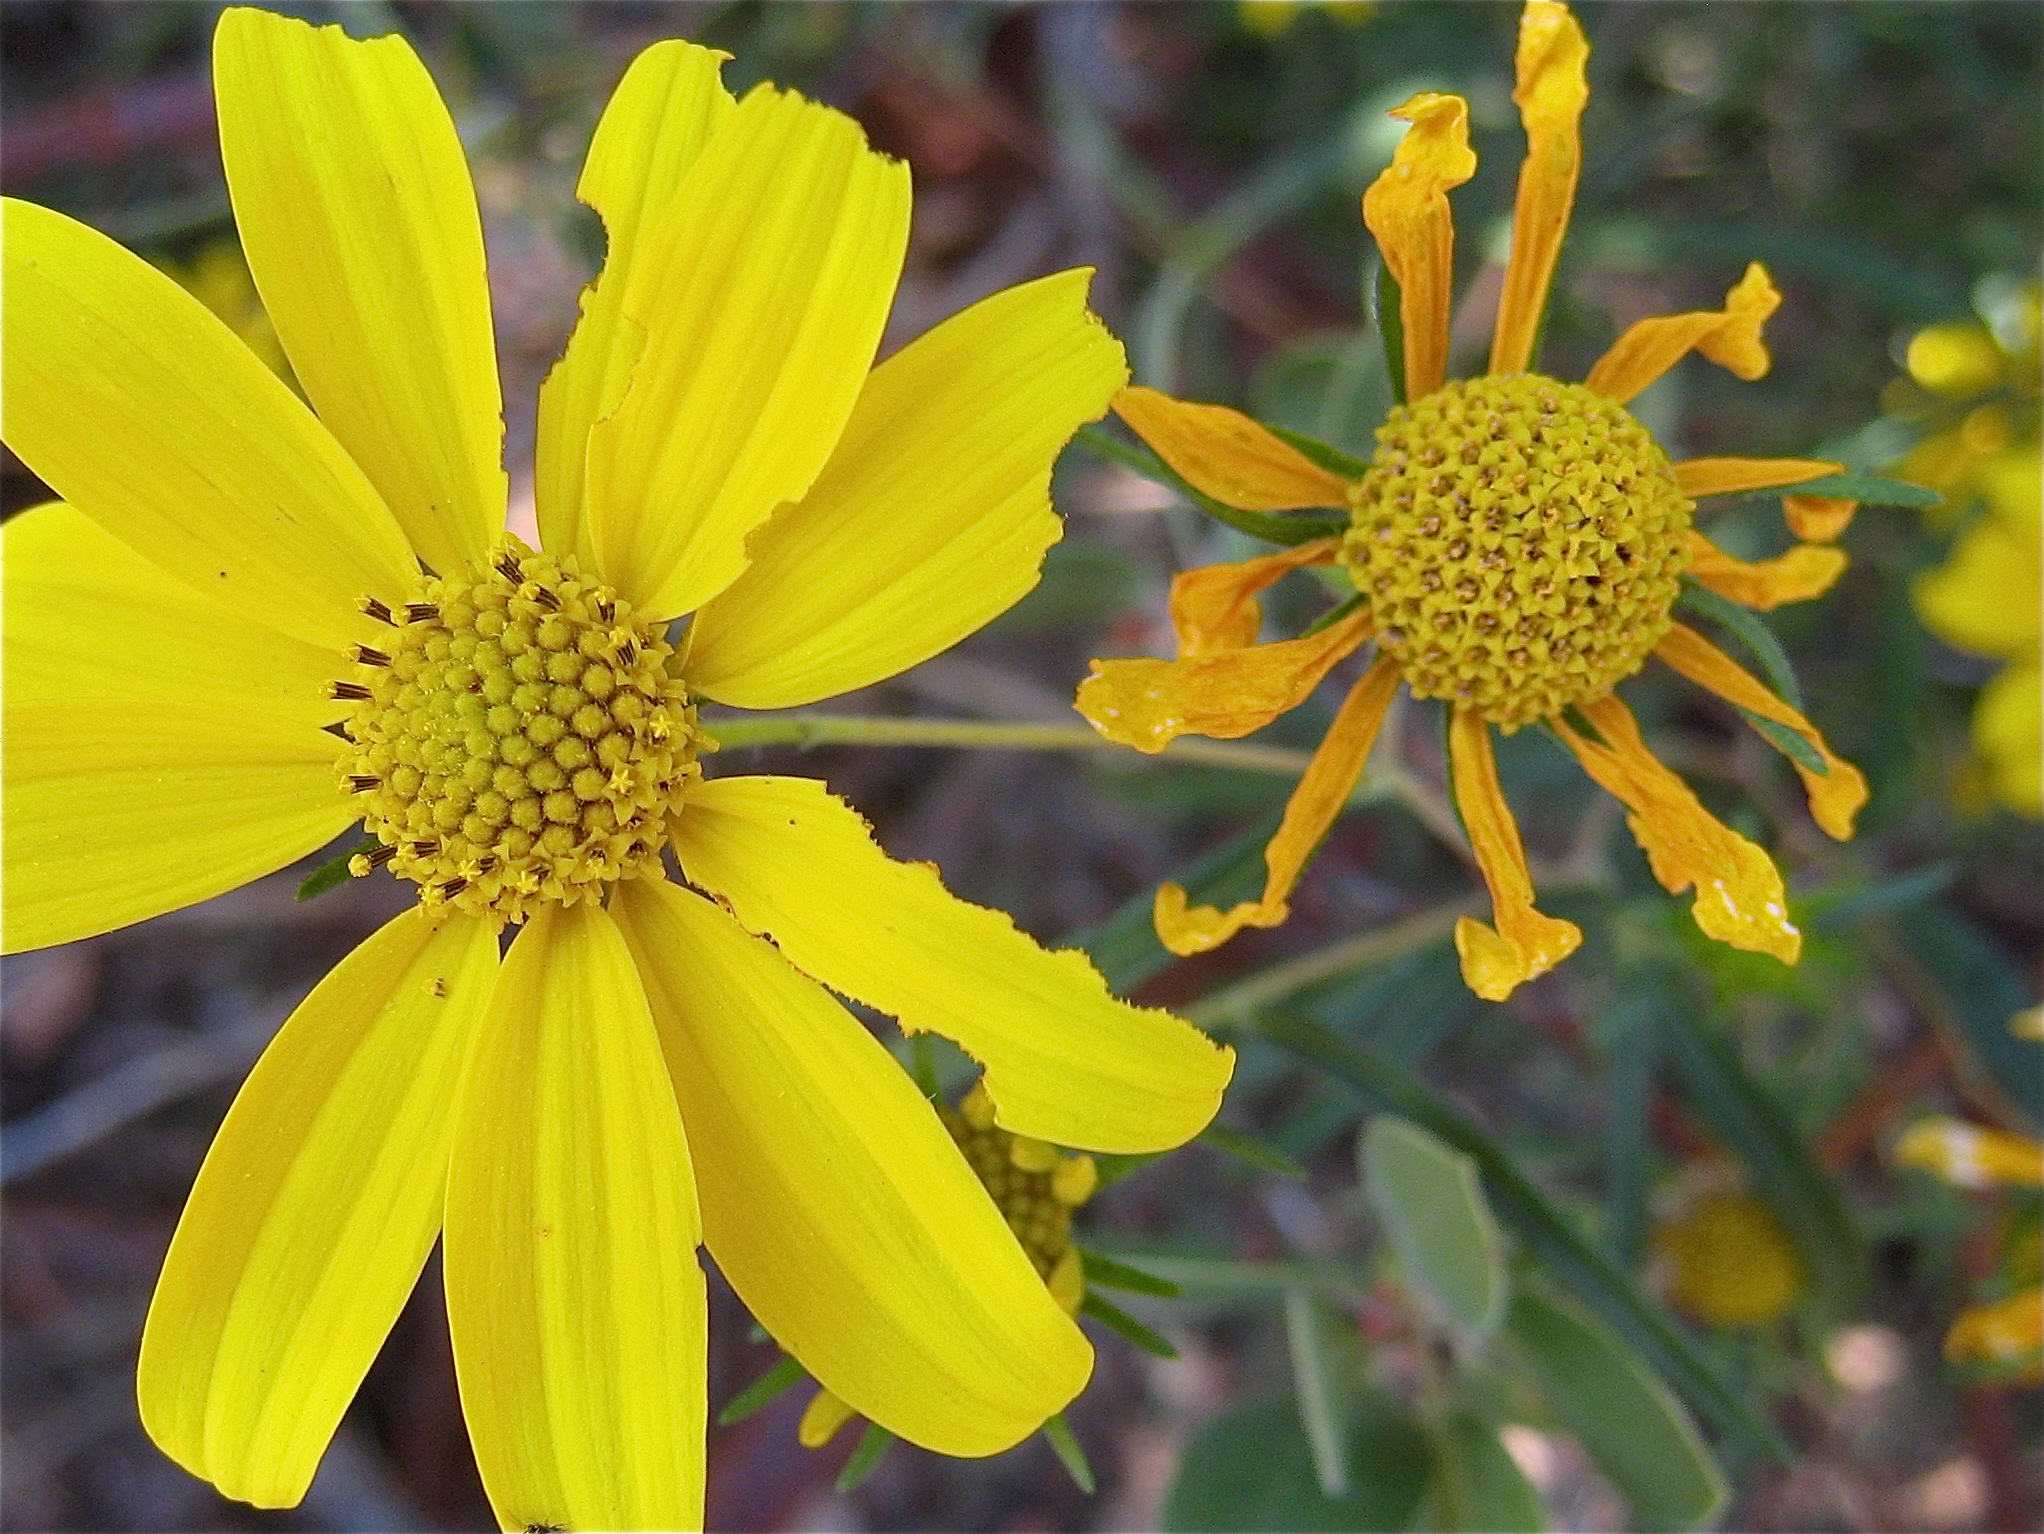
plant, flower, petal, herb, botany, yellow, flora, wildflower, nectar, macro photography, flowering plant, daisy family, annual plant, land plant